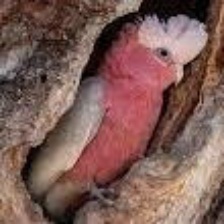
Species: ROSE BREASTED COCKATOO
Scientific name: EOLOPHUS ROSEICAPILLA
ImageNet parent category: sulphur-crested_cockatoo